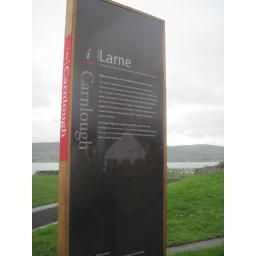
Tuesday, April 5 in Northern Ireland. County Antrim, Bushmill's Distillery, the Giant's Causeway and the coast of Northern Ireland by bus